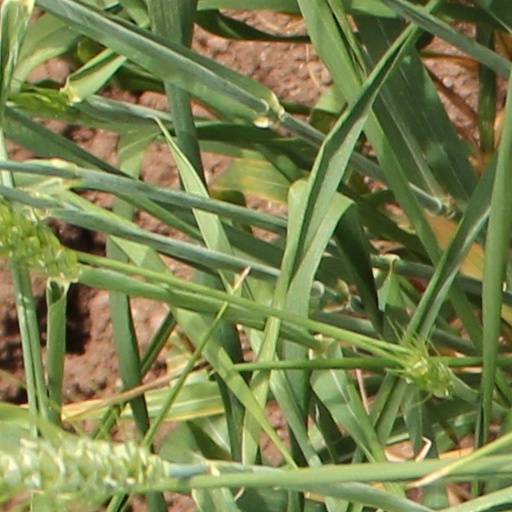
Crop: wheat